Emily Davison

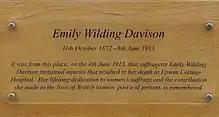
Plaque to Davison at Epsom Downs Racecourse

Bystanders rushed onto the track and attempted to aid Davison and Jones until both were taken to the nearby Epsom Cottage Hospital. Davison was operated on two days later, but she never regained consciousness; while in hospital she was sent hate mail. She died on 8 June, aged 40, from a fracture at the base of her skull. Found in Davison's effects were the two suffragette flags, the return stub of her railway ticket to London, her race card, a ticket to a suffragette dance later that day and a diary with appointments for the following week. The King and Queen Mary were present at the race and made enquiries about the health of both Jones and Davison. The King later recorded in his diary that it was "a most regrettable and scandalous proceeding"; in her journal the Queen described Davison as a "horrid woman". Jones suffered a concussion and other injuries; he spent the evening of 4 June in London, before returning home the following day. He could recall little of the event: "She seemed to clutch at my horse, and I felt it strike her." He recovered sufficiently to race Anmer at Ascot Racecourse two weeks later.